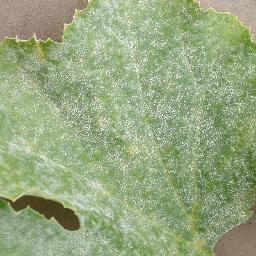
Label: Squash___Powdery_mildew